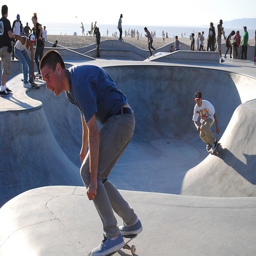
Two males riding skateboards in a skate park.
a couple of men that are skateboarding on a rink
Two guys skateboarding at a skate park near other people.
Some people are skateboarding and having fun in the park.
Several skateboarders skateboarding in a skateboard park at the beach.